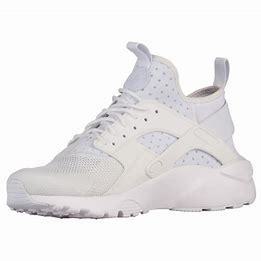
Brand: Nike
Model: Air Huarache Run Ultra